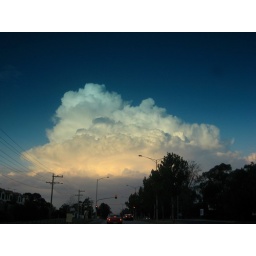
Rain clouds gathering over Knox. We needed this storm to fill our new rain water tanks.